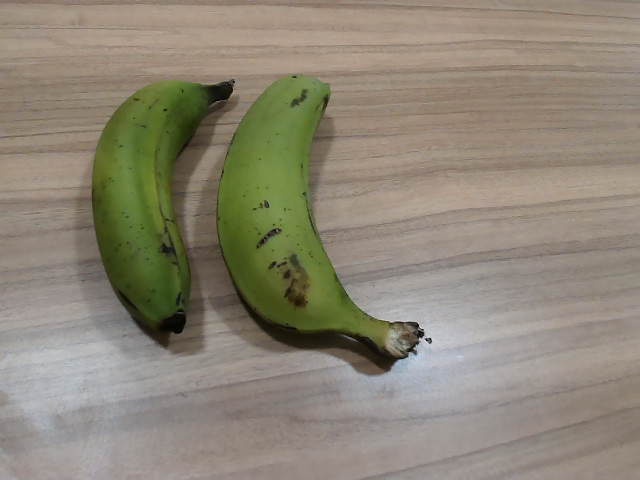
Label: Raw_Banana